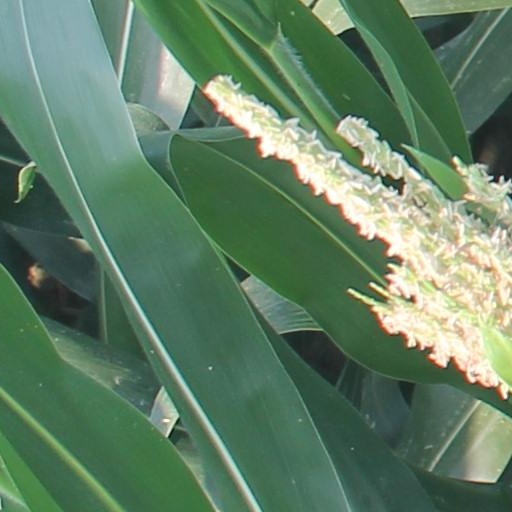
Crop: maize; corn